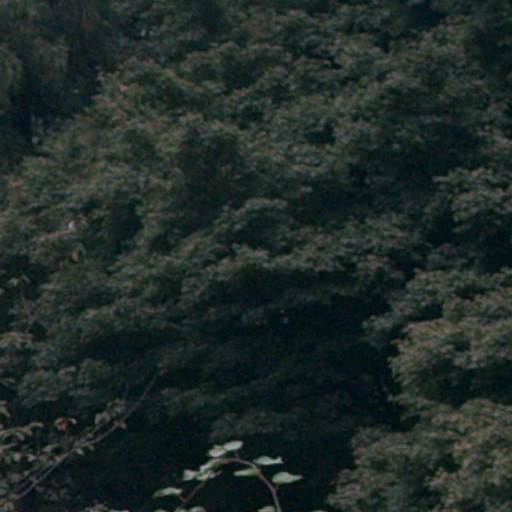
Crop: cassava